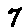
Label: 7